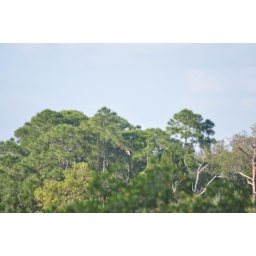
Osprey in a pine tree